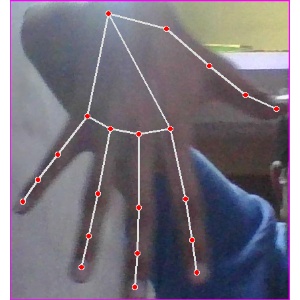
अक्षर: ढ